Shawn Swords

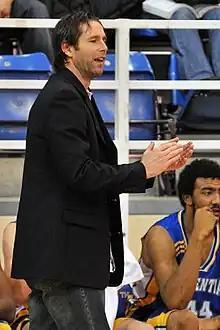
Shawn Swords coaching the Laurentian Voyageurs.

Jeffrey Shawn Swords (born December 27, 1973, in Ottawa, Ontario) is a Canadian basketball coach, and former player. He is currently associate head coach for the Long Island Nets. He previously served as head coach of the Laurentian University Voyageurs men's basketball team.